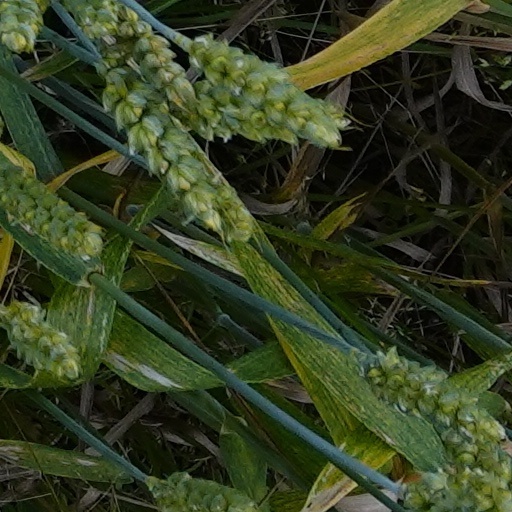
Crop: wheat